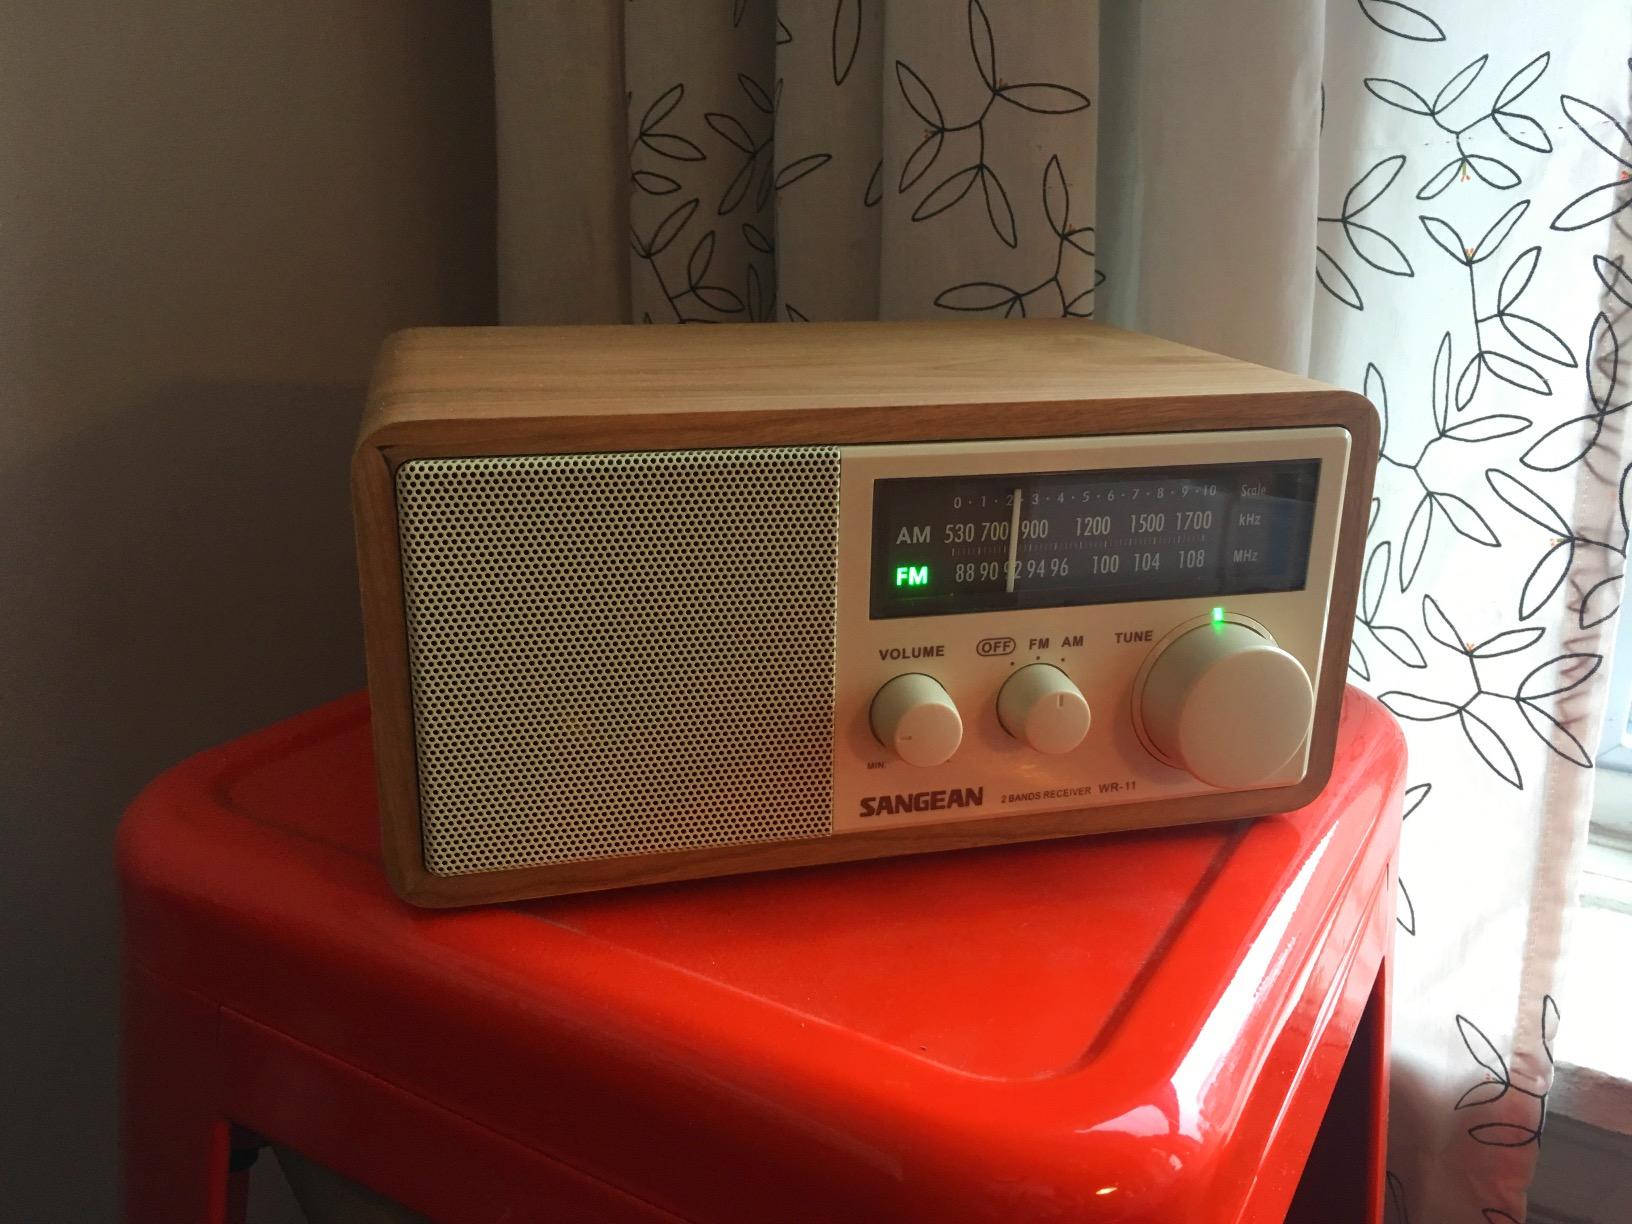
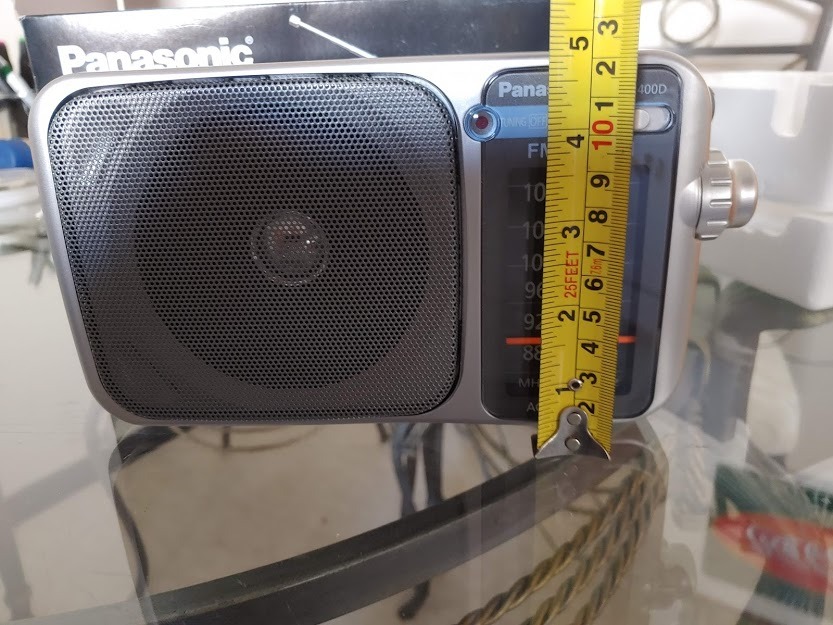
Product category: radio
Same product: no